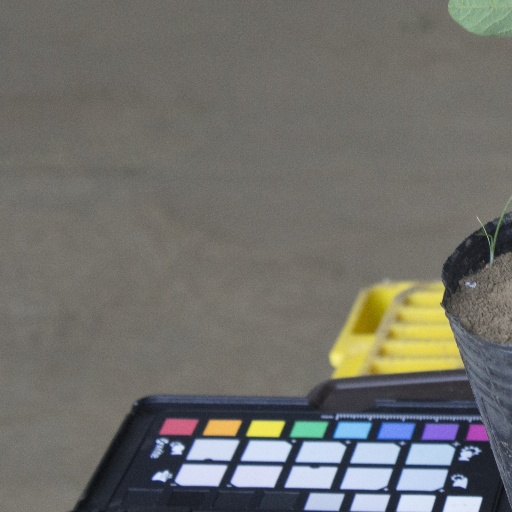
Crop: soybean